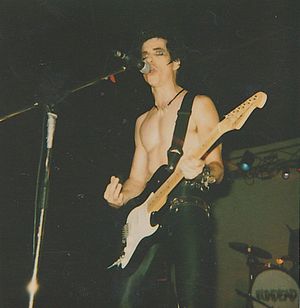
The Undead
De udøde bor i Indianapolis, Indiana, 2000
"The Undead er et amerikansk punkband, dannet 1980 i New Milford, hvor alle medlemmerne er født og vokset op. Medlemmerne er Bobby Steele, der tidligere har spillet i The Misfits, Chris ""Jack"" Natz og Patrick Blanck.